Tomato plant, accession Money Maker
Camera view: horizontal (90 deg, fisheye); turntable rotation: 90 degrees
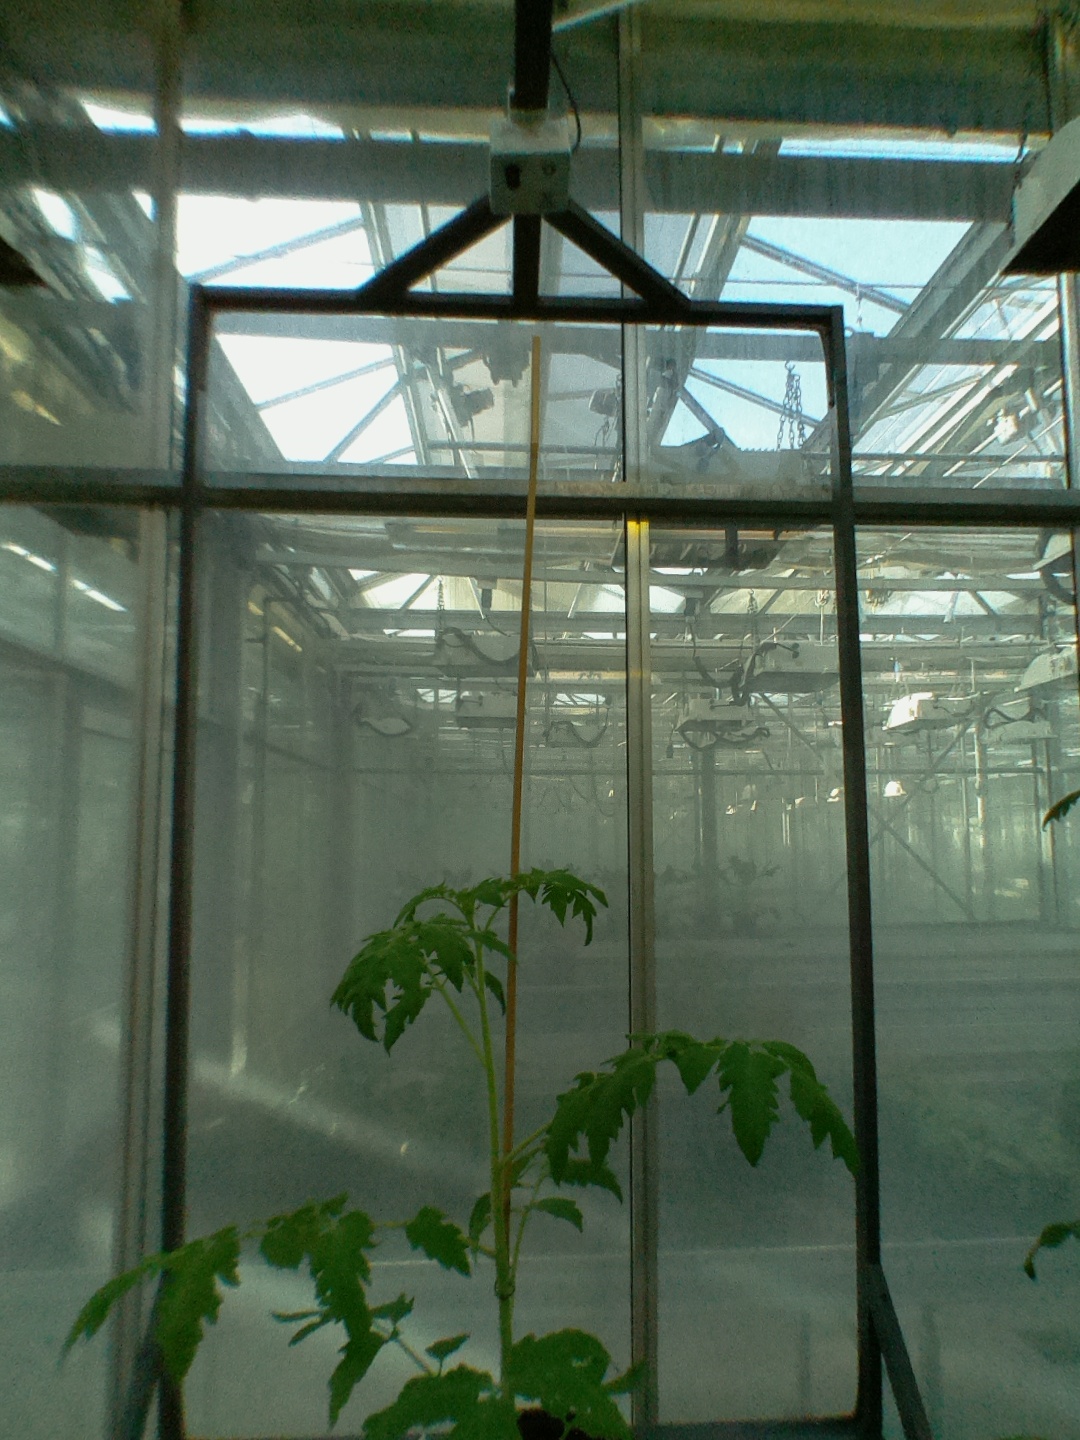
BBCH growth stage 15: 10 of true leaves visible